Jewish Agency for Israel

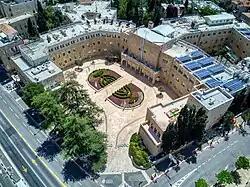
Jewish Agency headquarters, Jerusalem

The Jewish Agency for Israel, formerly known as the Jewish Agency for Palestine, is the largest Jewish non-profit organization in the world. It was established in 1929 as the operative branch of the World Zionist Organization (WZO).